Aerial telescope

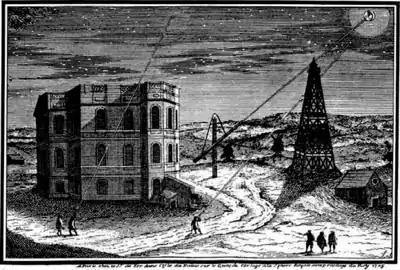
An engraving of The Paris Observatory in the beginning of the 18th century with the wooden "Marly Tower" on the right.

An aerial telescope is a type of very long focal length refracting telescope, built in the second half of the 17th century, that did not use a tube. Instead, the objective was mounted on a pole, tree, tower, building or other structure on a swivel ball-joint. The observer stood on the ground and held the eyepiece, which was connected to the objective by a string or connecting rod. By holding the string tight and maneuvering the eyepiece, the observer could aim the telescope at objects in the sky. The idea for this type of telescope may have originated in the late 17th century with the Dutch mathematician, astronomer and physicist Christiaan Huygens and his brother Constantijn Huygens, Jr., though it is not clear if they actually invented it.